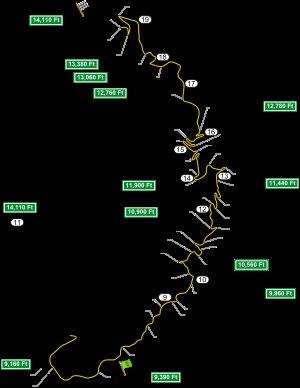
Le Pikes Peak International Hill Climb ou Course de côte du Pic Pikes, est une course de côte, qui se tient sur la montagne de Pikes Peak, aux États-Unis, tous les ans en été. En 1915, l'aménagement d'une route vers le sommet fut entrepris, et un an plus tard, les 10, 11, et 12 août 1916, la première Pikes Peak Hill Climb fut organisée à l'initiative de Spencer Penrose, le propriétaire d'un hôtel qui avait financé l'aménagement de la route. Rea Lentz, un jeune pilote de 22 ans originaire de Seattle, conduisit ainsi sa Romano Demon Special jusqu'au sommet devant quelques milliers de spectateurs le 12 août, en 20 min 55 s 6, inscrivant ainsi en premier son nom au palmarès du Penrose Trophy.